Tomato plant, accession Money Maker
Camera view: vertical (180 deg); turntable rotation: 150 degrees
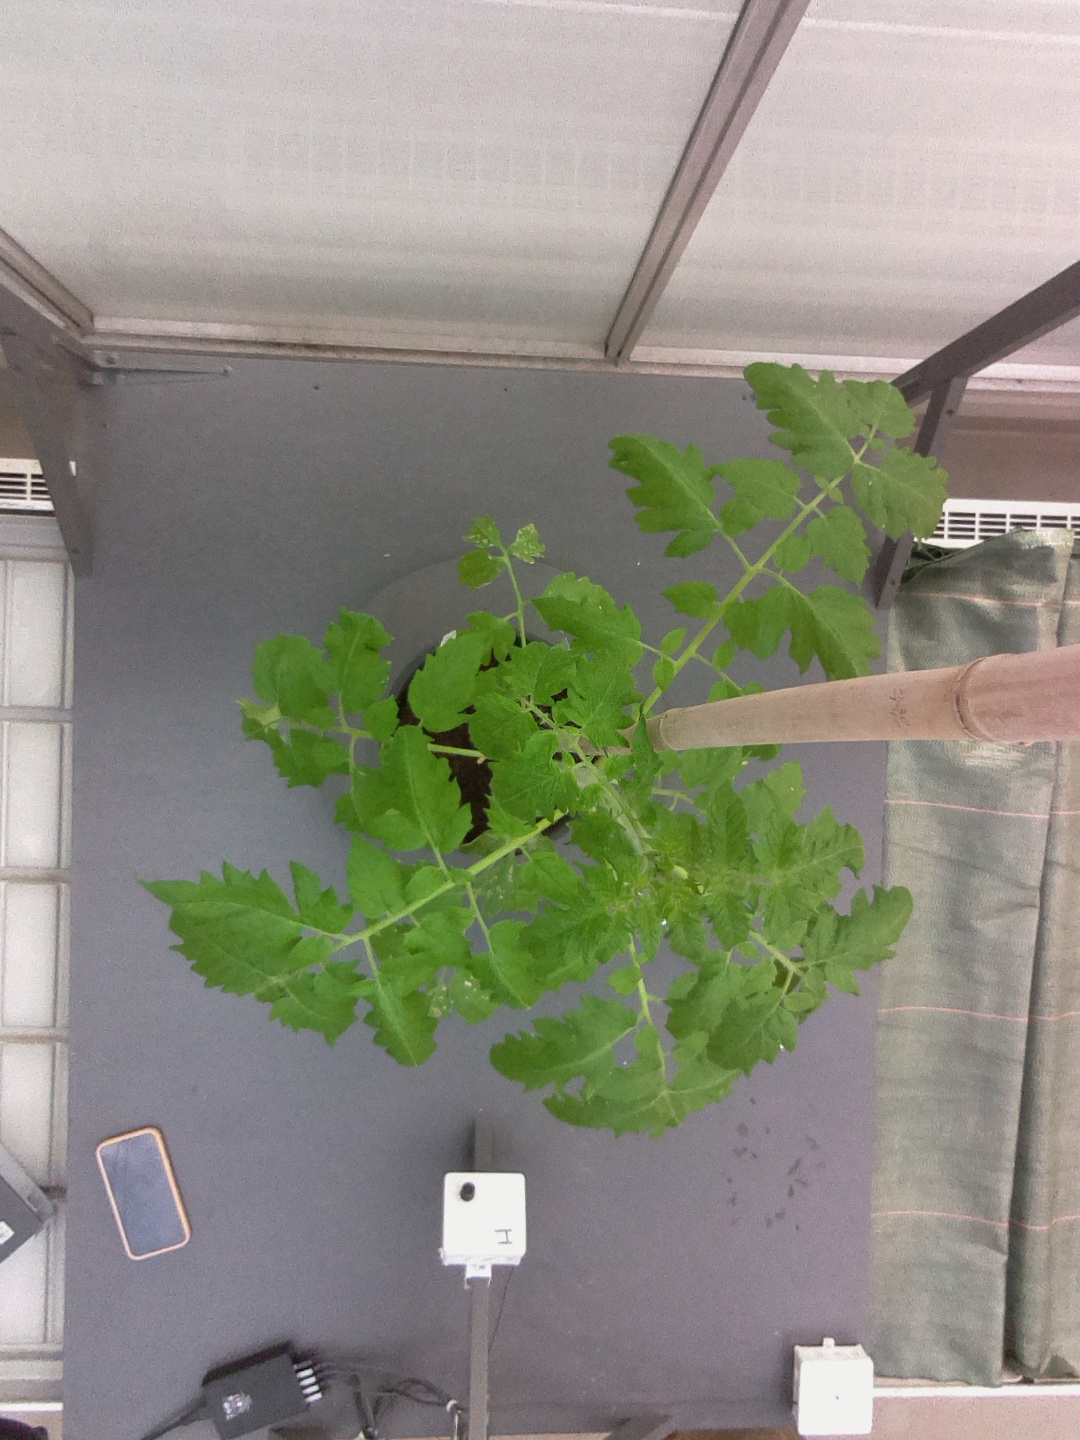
BBCH growth stage 52: 2 inflorescences visible